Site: brandenburg
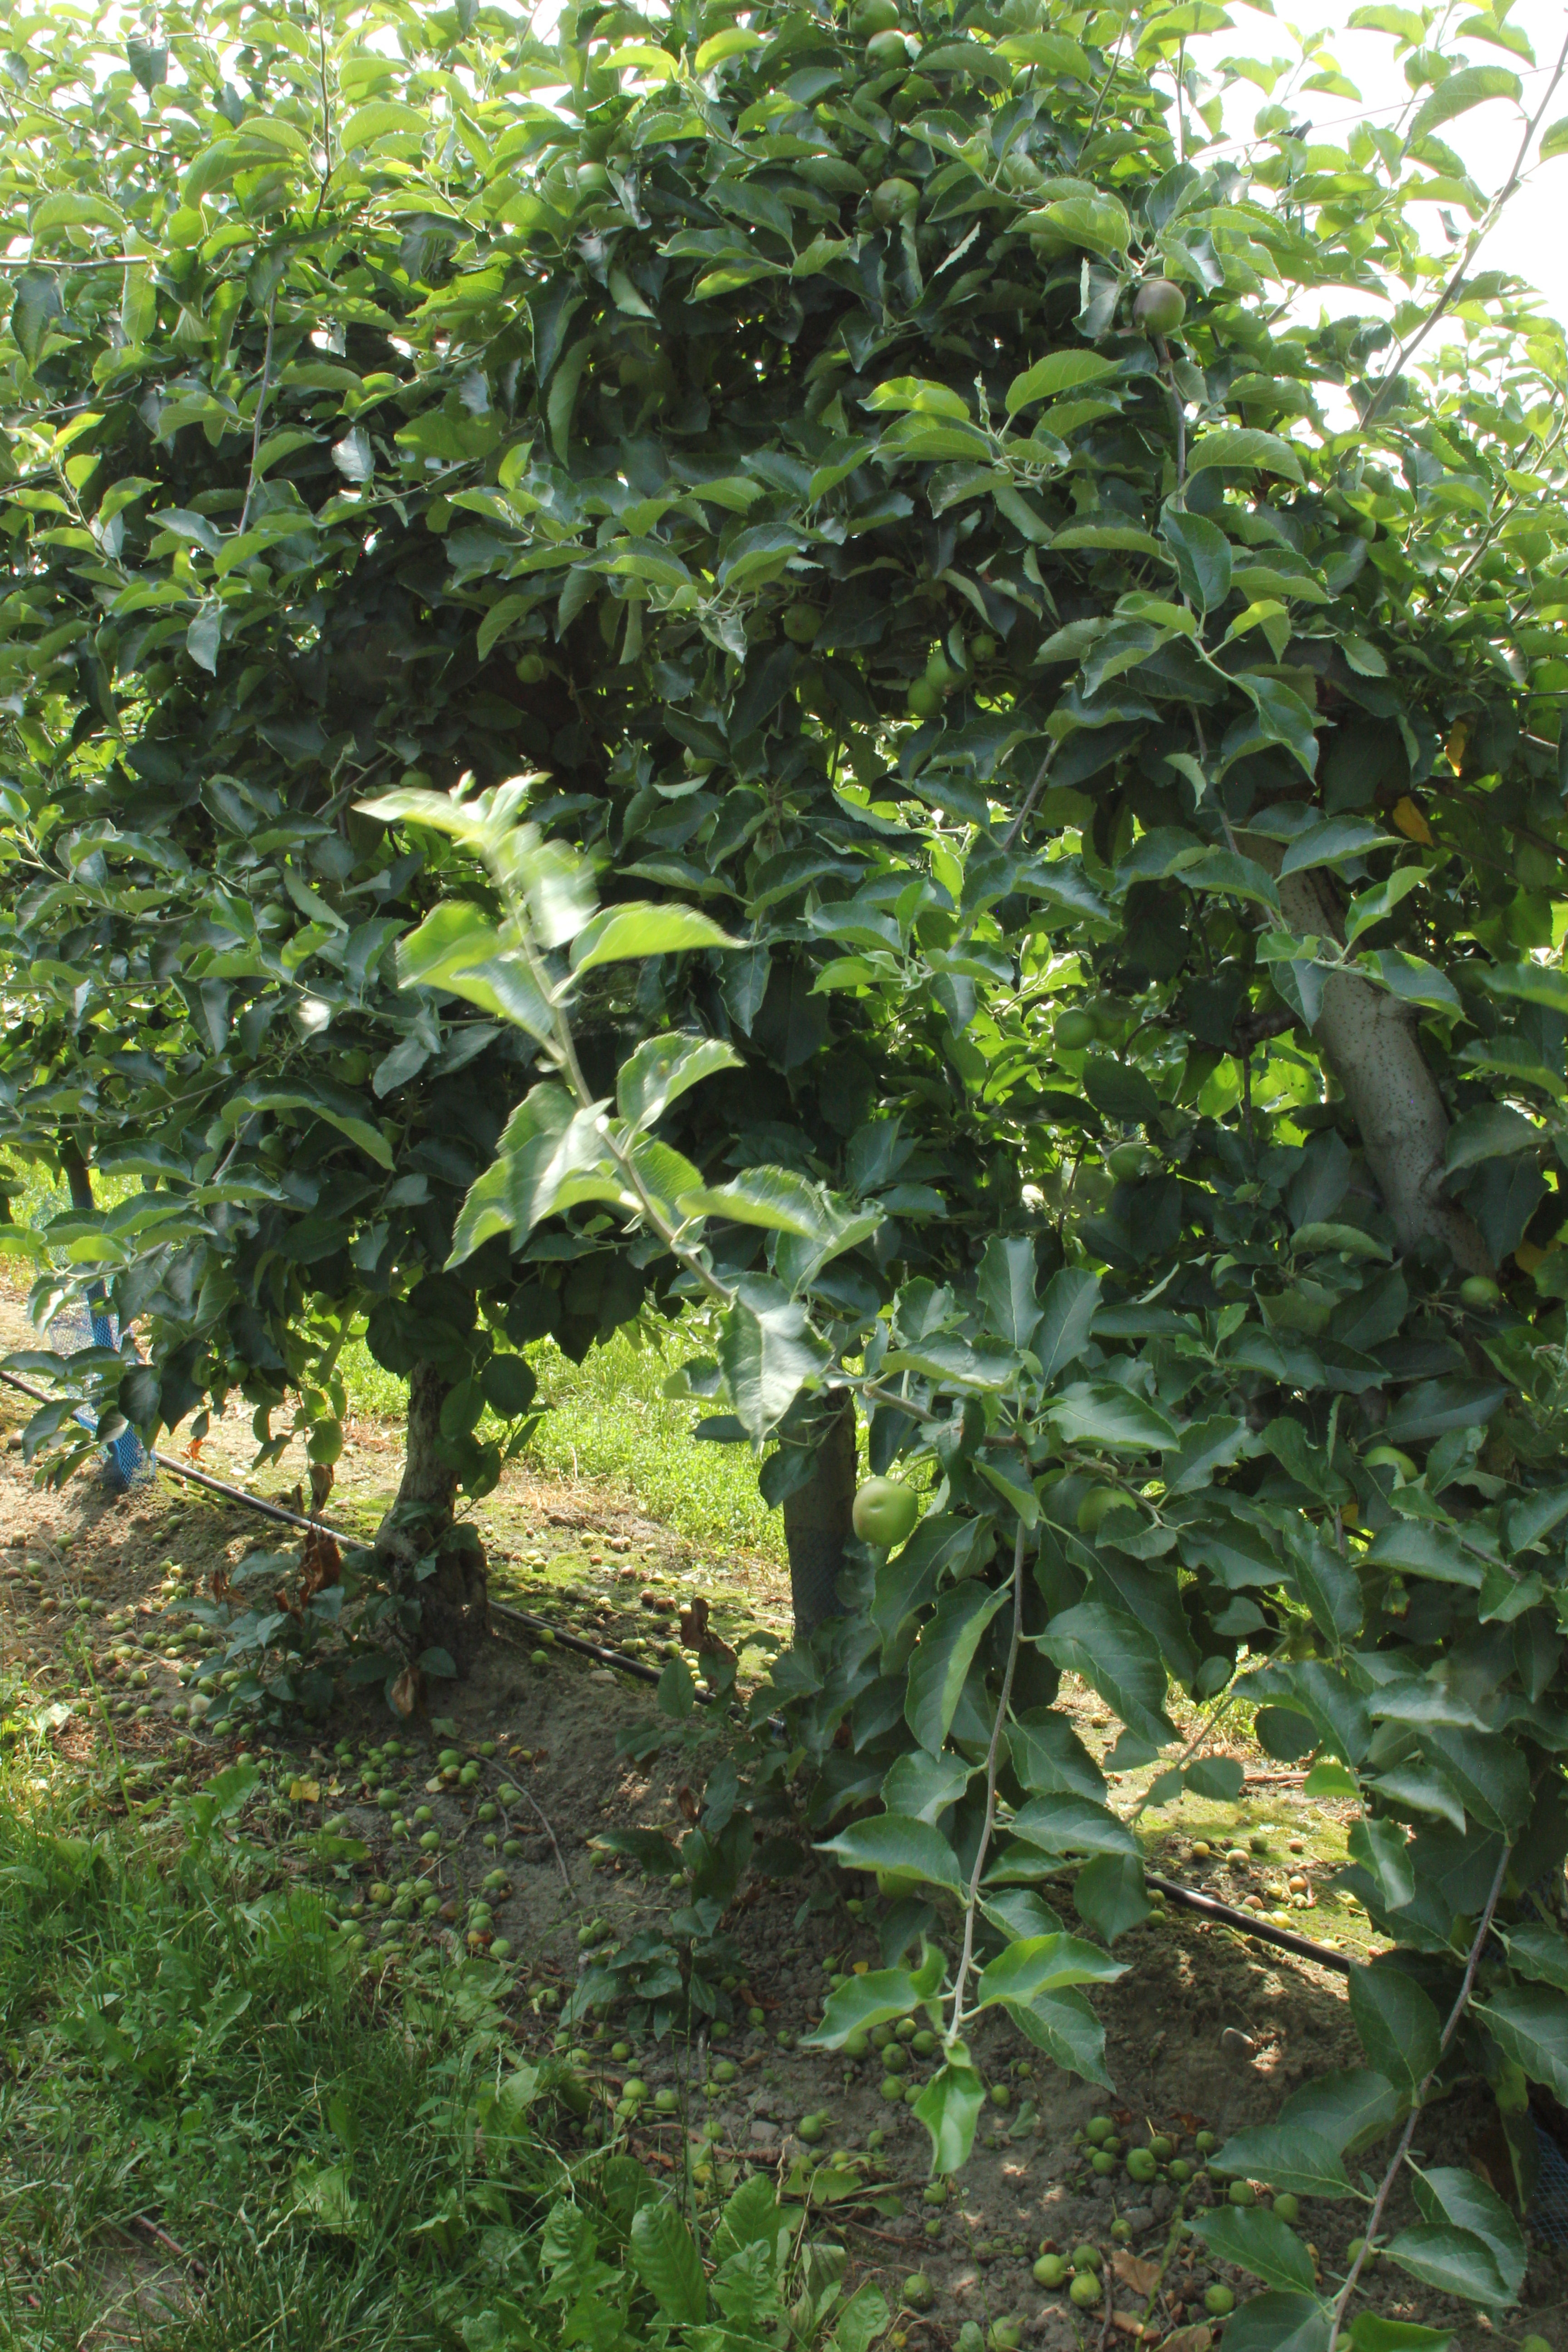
Growth stage (BBCH 74): Development of fruit